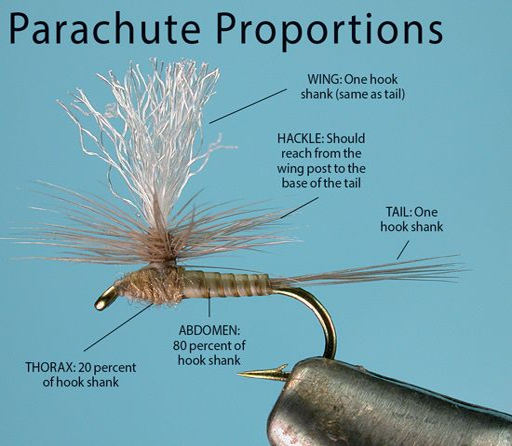
proper proportions for a parachute dry fly